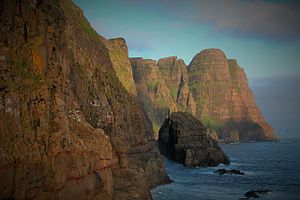
Beinisvørð / Galleri
Suðuroys vestkyst mellem Lopraneiði og Beinisvørð
Beinisvørð 469 m på det sydvestlige Suðuroy mellem Sumba og Lopra, er et af Færøernes mest kendte fuglefjelde med tusinder af rugende fugle.